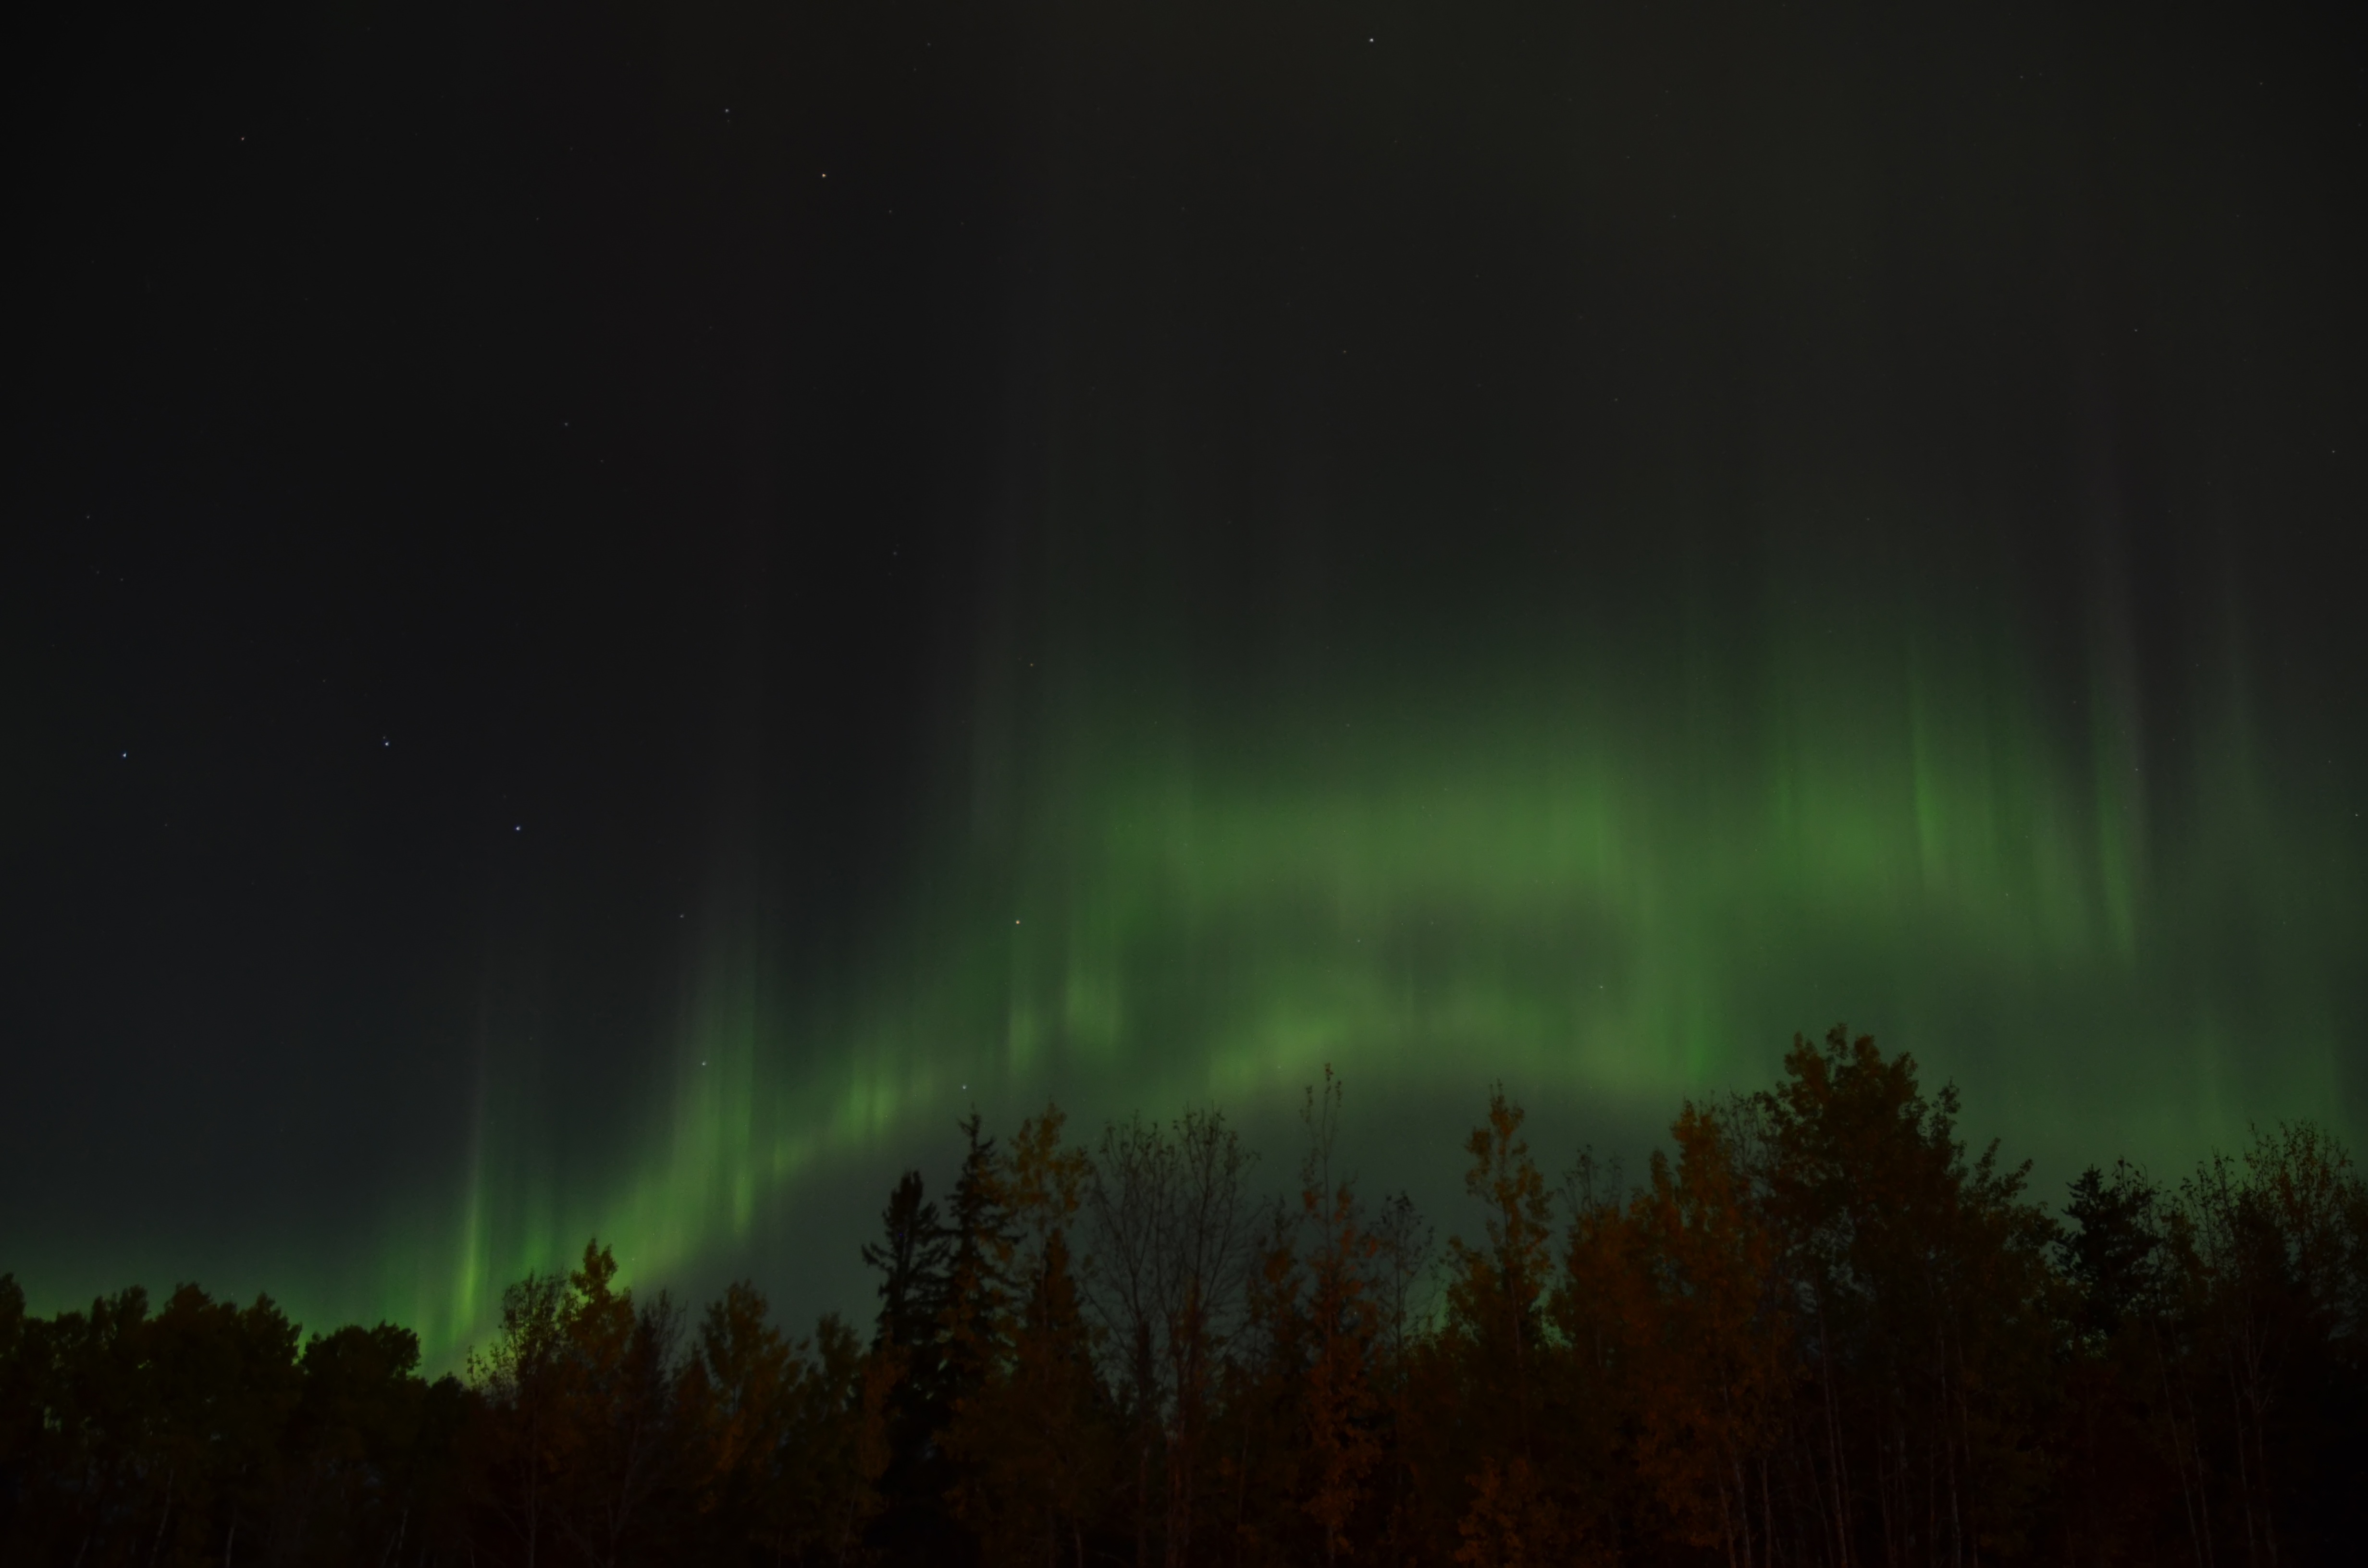
landscape, winter, sky, night, atmosphere, green, natural, aurora, aurora borealis, swirl, lights, astronomy, canada, dancing, northern, ontario, northern lights, borealis, celestial, phenomenon